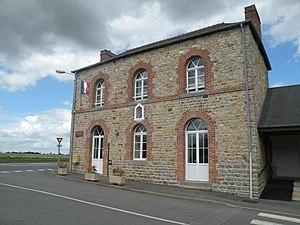
Mairie de Combourtillé. Brezhoneg: Ti-kêr Komorzhel.
Combourtillé est une commune française située dans le département d'Ille-et-Vilaine en Région Bretagne. Elle comptait 611 habitants en 2017.